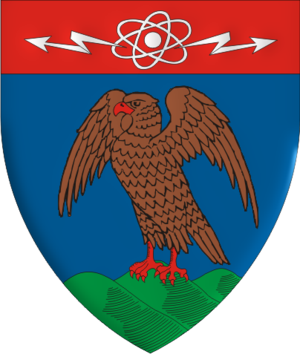
Un județ est une division administrative :
Les parcs nationaux en Roumanie sont des zones naturelles régies par la Loi numéro 5 du 6 mars 2000 et la Décision du Gouvernement numéro 2151 du 30 novembre 2004.
Le județ d'Argeș est un județ de Roumanie dans la région de Munténie, dont le chef-lieu est Pitești.